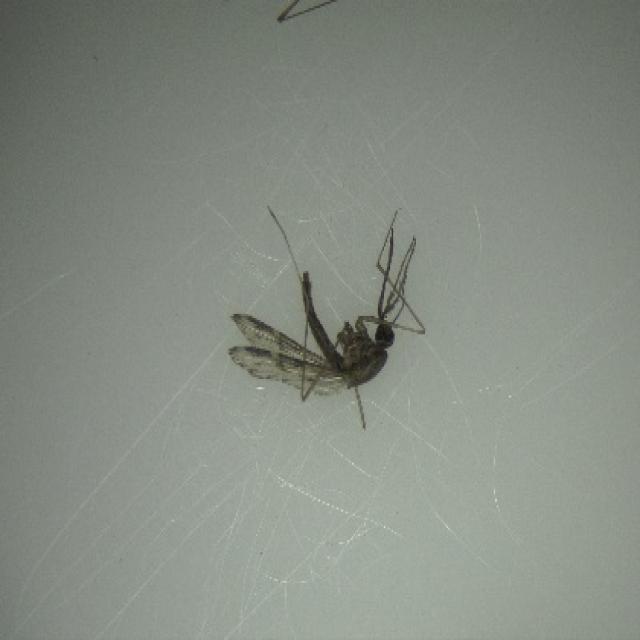
Species: anopheles_sinensis